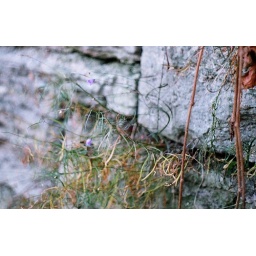
Tiny hearty flowering plant that gained a foot hold in the limestone rock crevice.